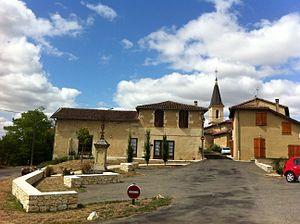
Duran est un village du Gers situé près d'Auch
Duran est une commune française située dans le département du Gers en région Occitanie.